Piracy in Venezuela

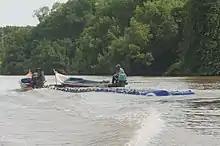
Gasoline smuggling in the Limón River, Zulia state

Piracy off the coast of Venezuela increased during the crisis in Venezuela. The situation has been compared to piracy off the coast of Somalia, which was also caused by economic collapse. As Venezuelans grow more desperate, fears of increasing incidents and range of piracy have been reported. Venezuelan pirates often smuggle weapons, drugs and sex trafficking victims. Authorities have also been involved in piracy near the coast of Venezuela.